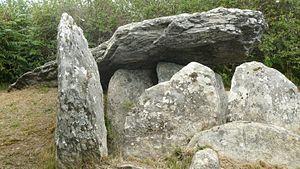
Allée couverte à 300m du lieu-dit de Kerrohet. Encore bien identifiable elle mesure 12 mètres de longueur pour 1 mètre de largeur. Il y a deux dalles de couverture qui subsistent et le cairn est encore en place. Une dalle a été déplacée et se trouve en aval du chemin.
Cet article recense les sites mégalithiques du Morbihan, en France.